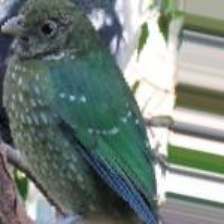
Species: SPOTTED CATBIRD
Scientific name: AILUROEDUS MACULOSUS